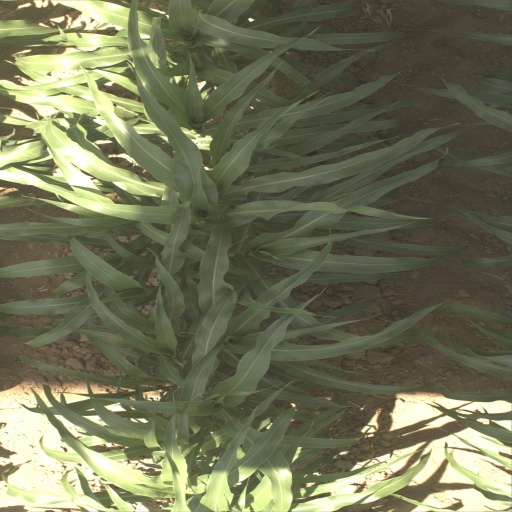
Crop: sorghum